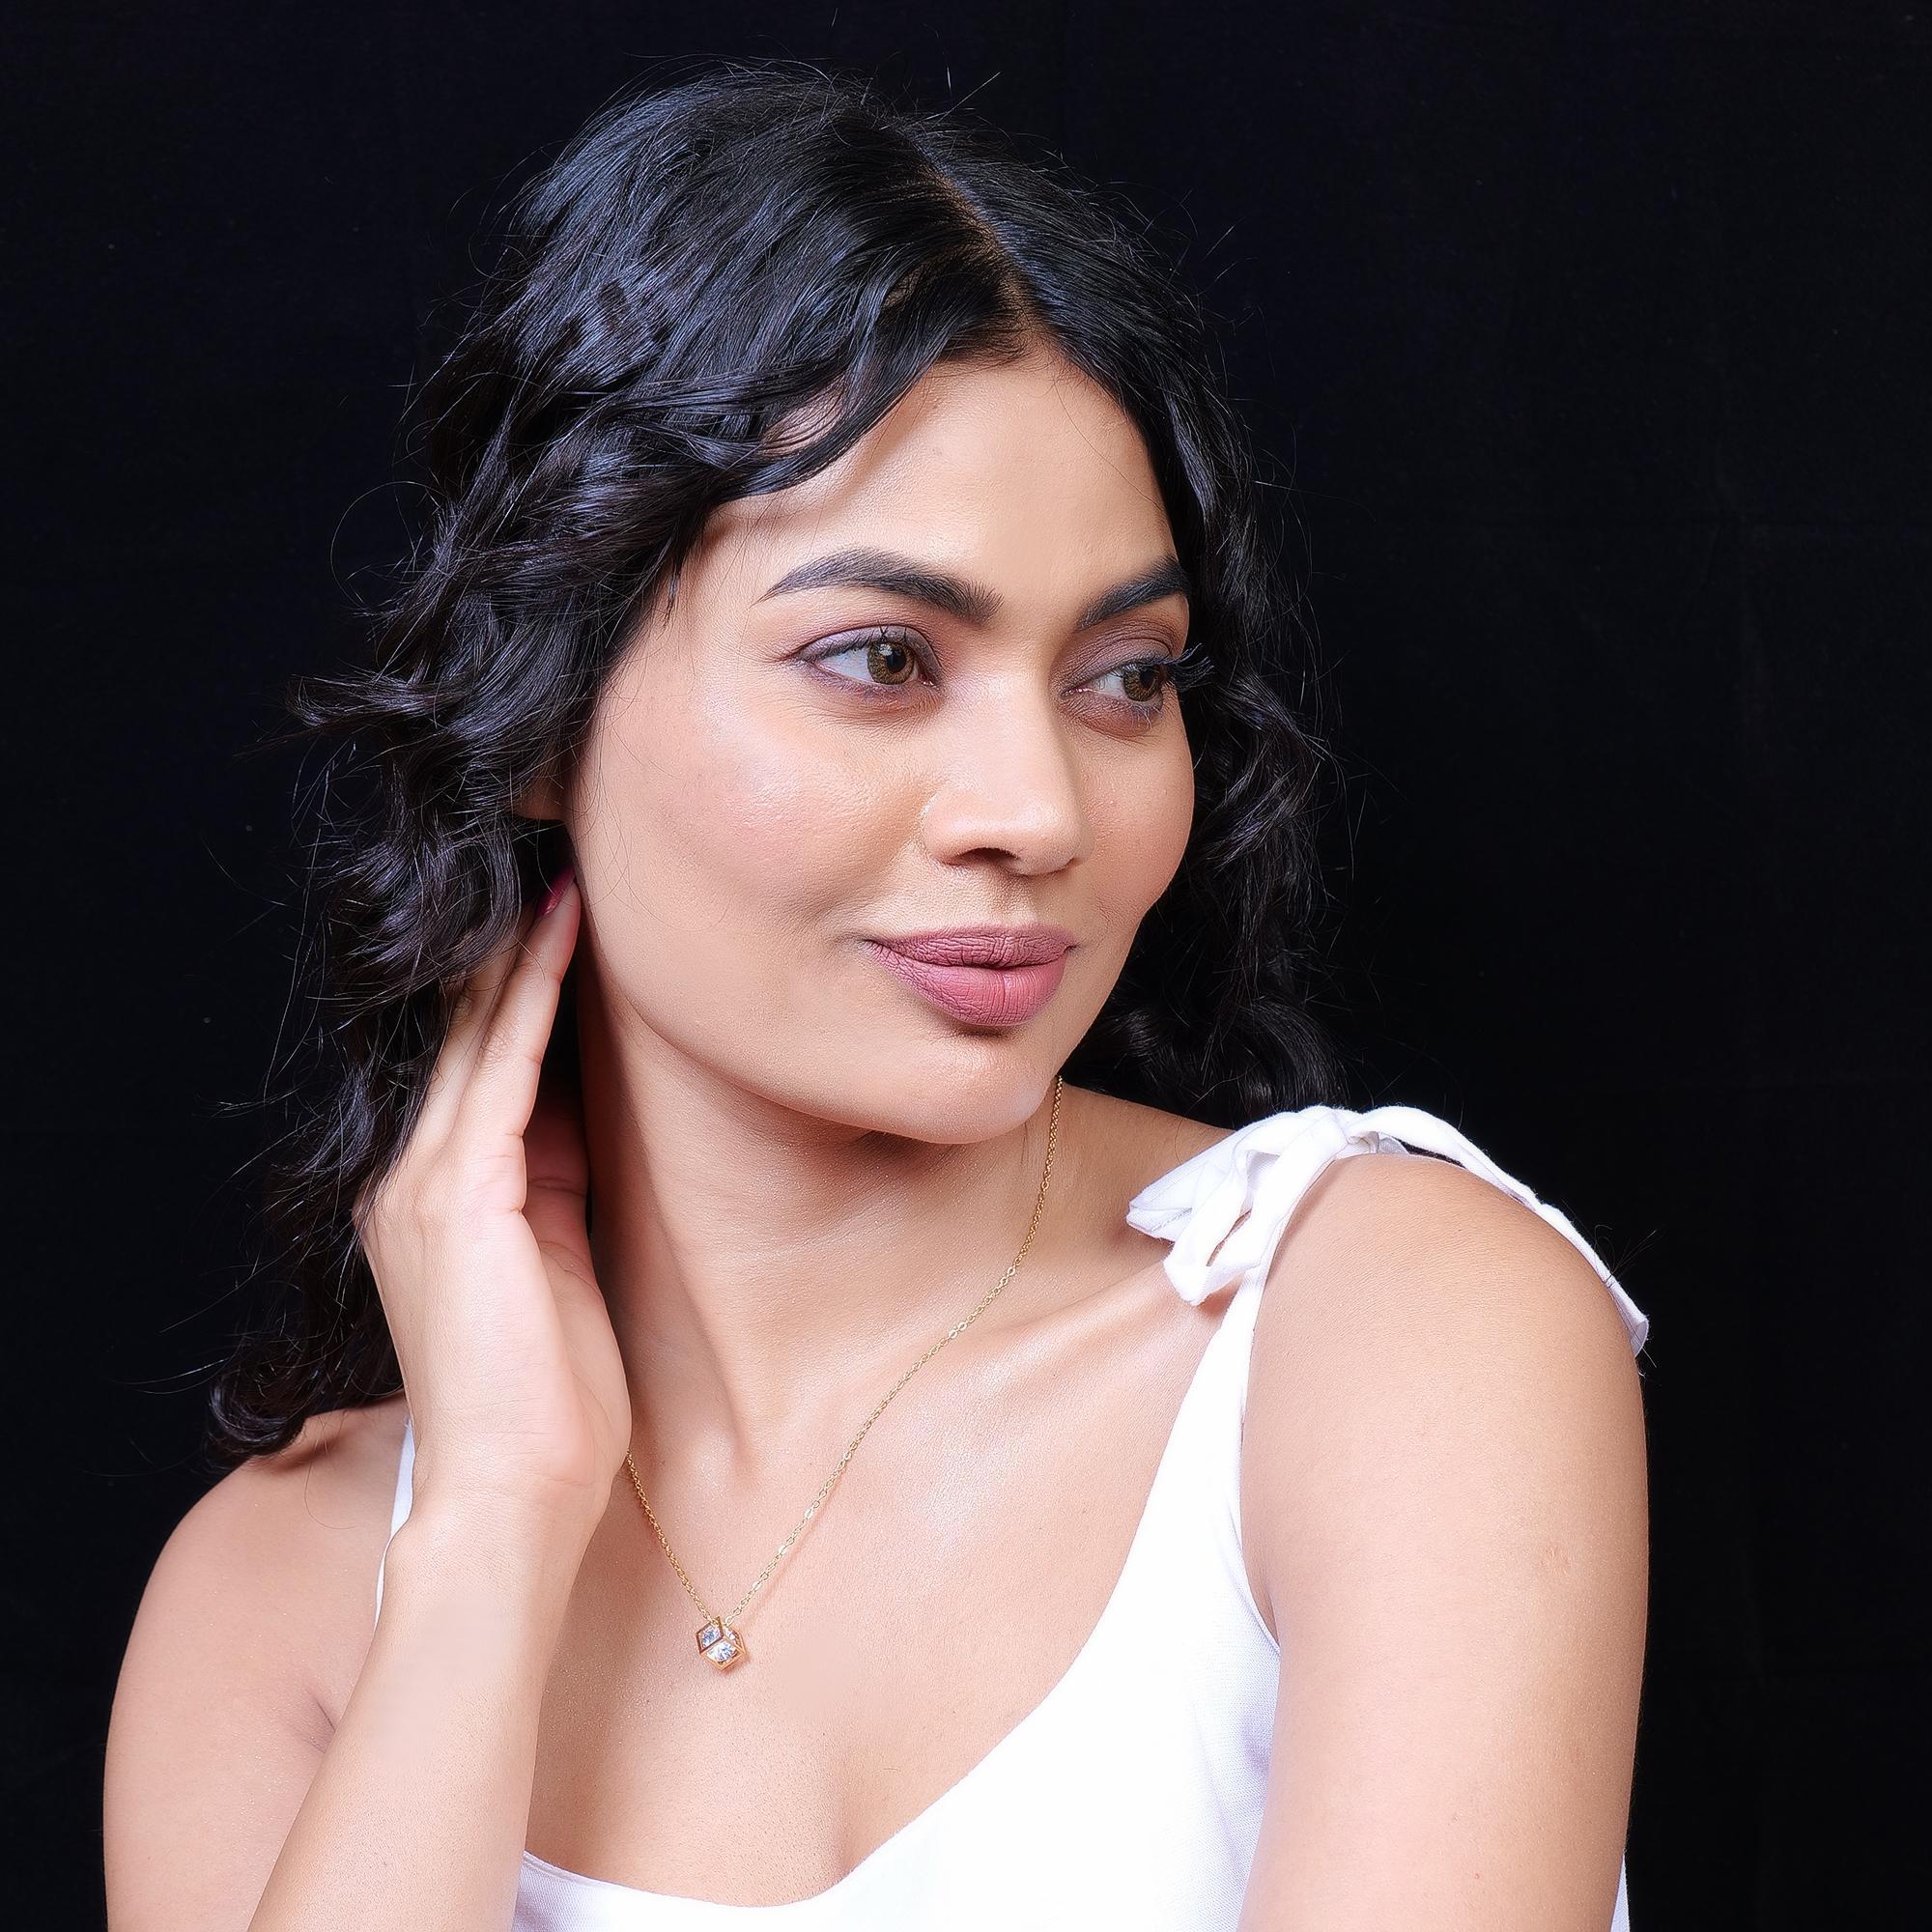
JIYANSHI FASHION : Multi Layer/Single Layer Crystal Chain Pendant Necklace for Women and Girls
Type: Necklaces & Pendants
Brand: JIYANSHI FASHION
Price: Rs. 249
 Enhance your style with our Crystal Chain Pendant Necklace, a perfect blend of elegance and sophistication. Latest stylish design western gold Single/Multi layered chain pendant necklace for women. This party / casual wear multilayer necklace set is made of quality material which looks stylish and goes perfect with any attire. This jewelry is perfectly suited for wedding or casual party wear. Ideal valentine, birthday, anniversary gift for someone you love.
Features: COLOR : GOLD,IDEAL: WOMEN::GIRLS,HIGH QUALITY